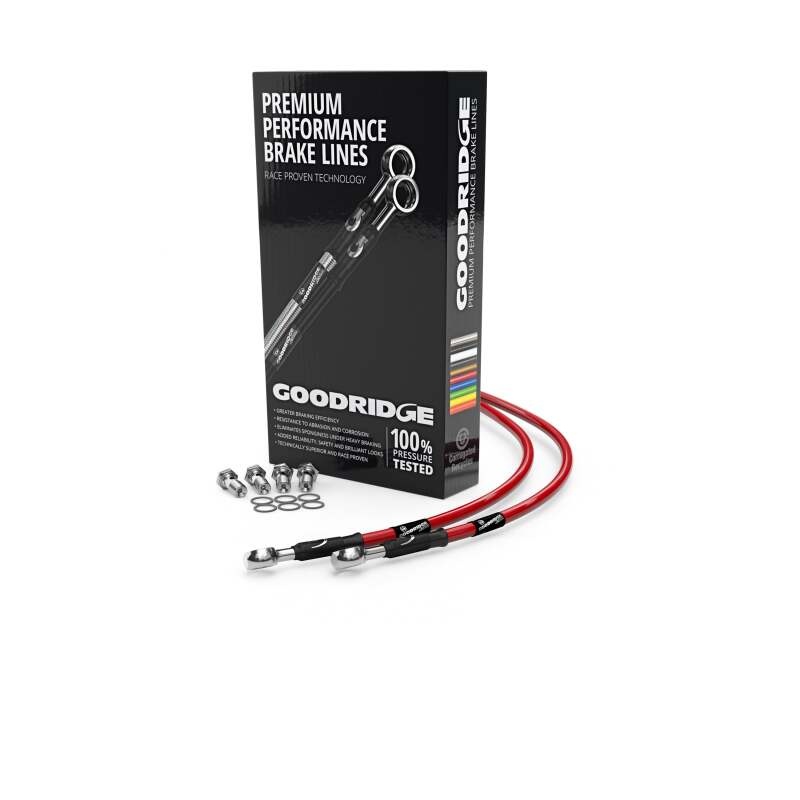
Goodridge 97-02 Yamaha TDM850 Red Front SS Brake Lines
Brand: Goodridge
Goodridge 97-02 Yamaha TDM850 Red Front SS Brake Lines
Category: Vehicles & Parts > Vehicle Parts & Accessories > Motor Vehicle Parts > Motor Vehicle Braking > Brake Lines